Rock-Star (EP)

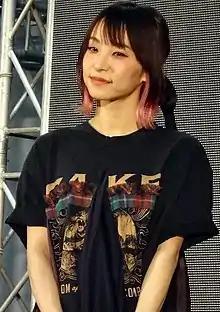
Japanese singer-songwriter Lisa features on "Social Path".

"Rock-Star" consists of eight tracks with a duration of 25 minutes and 27 seconds. The EP was described as a "powerful album, adding strength and energy to [Stray Kids'] spirit," aiming to "go beyond any evaluation," and showing "the rock star aspect and freedom latenting within [the group]," as well as "our pleasure continues no matter what happen." 3Racha—an in-house production team of Stray Kids members Bang Chan, Changbin, and Han—wrote and produced all songs on the album, and member Hyunjin co-wrote "Cover Me" with Bang Chan. Other contributors include Versachoi, Cubeatz, Luis Bacque, Willie Weeks, Millionboy, Nickko Young, and Jun2. Japanese singer-songwriter Lisa features on the seventh track "Social Path", recorded in Korean instead of Japanese, which was originally included on the group's Japanese EP "Social Path / Super Bowl (Japanese Ver.)".